Railways in Melbourne

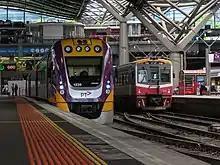
VLocity and Sprinter DMUs await their departure from Melbourne's Southern Cross in January 2021

In 2015, the Andrews Government had announced a rail project that would oversee the removal of the remaining level crossings in metropolitan Melbourne. The key benefits of the project include: